Fialka

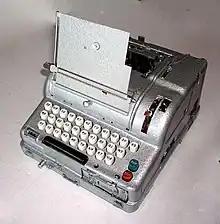
The advanced Russian cipher machine Fialka (M-125)

In cryptography, Fialka (M-125) is the name of a Cold War-era Soviet cipher machine. A rotor machine, the device uses 10 rotors, each with 30 contacts along with mechanical pins to control stepping. It also makes use of a punched card mechanism. "Fialka" means "violet" in Russian. Information regarding the machine was quite scarce until c. 2005 because the device had been kept secret.